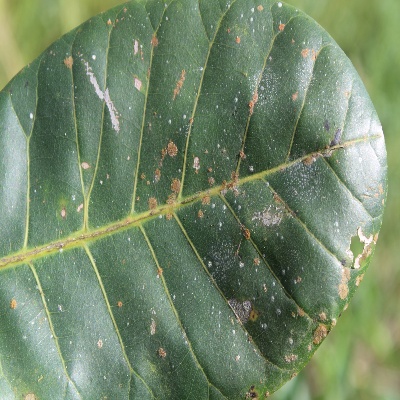
Crop: Cashew
Condition: red rust